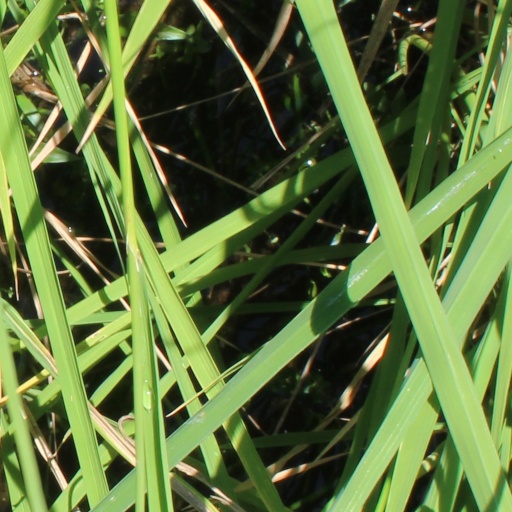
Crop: rice